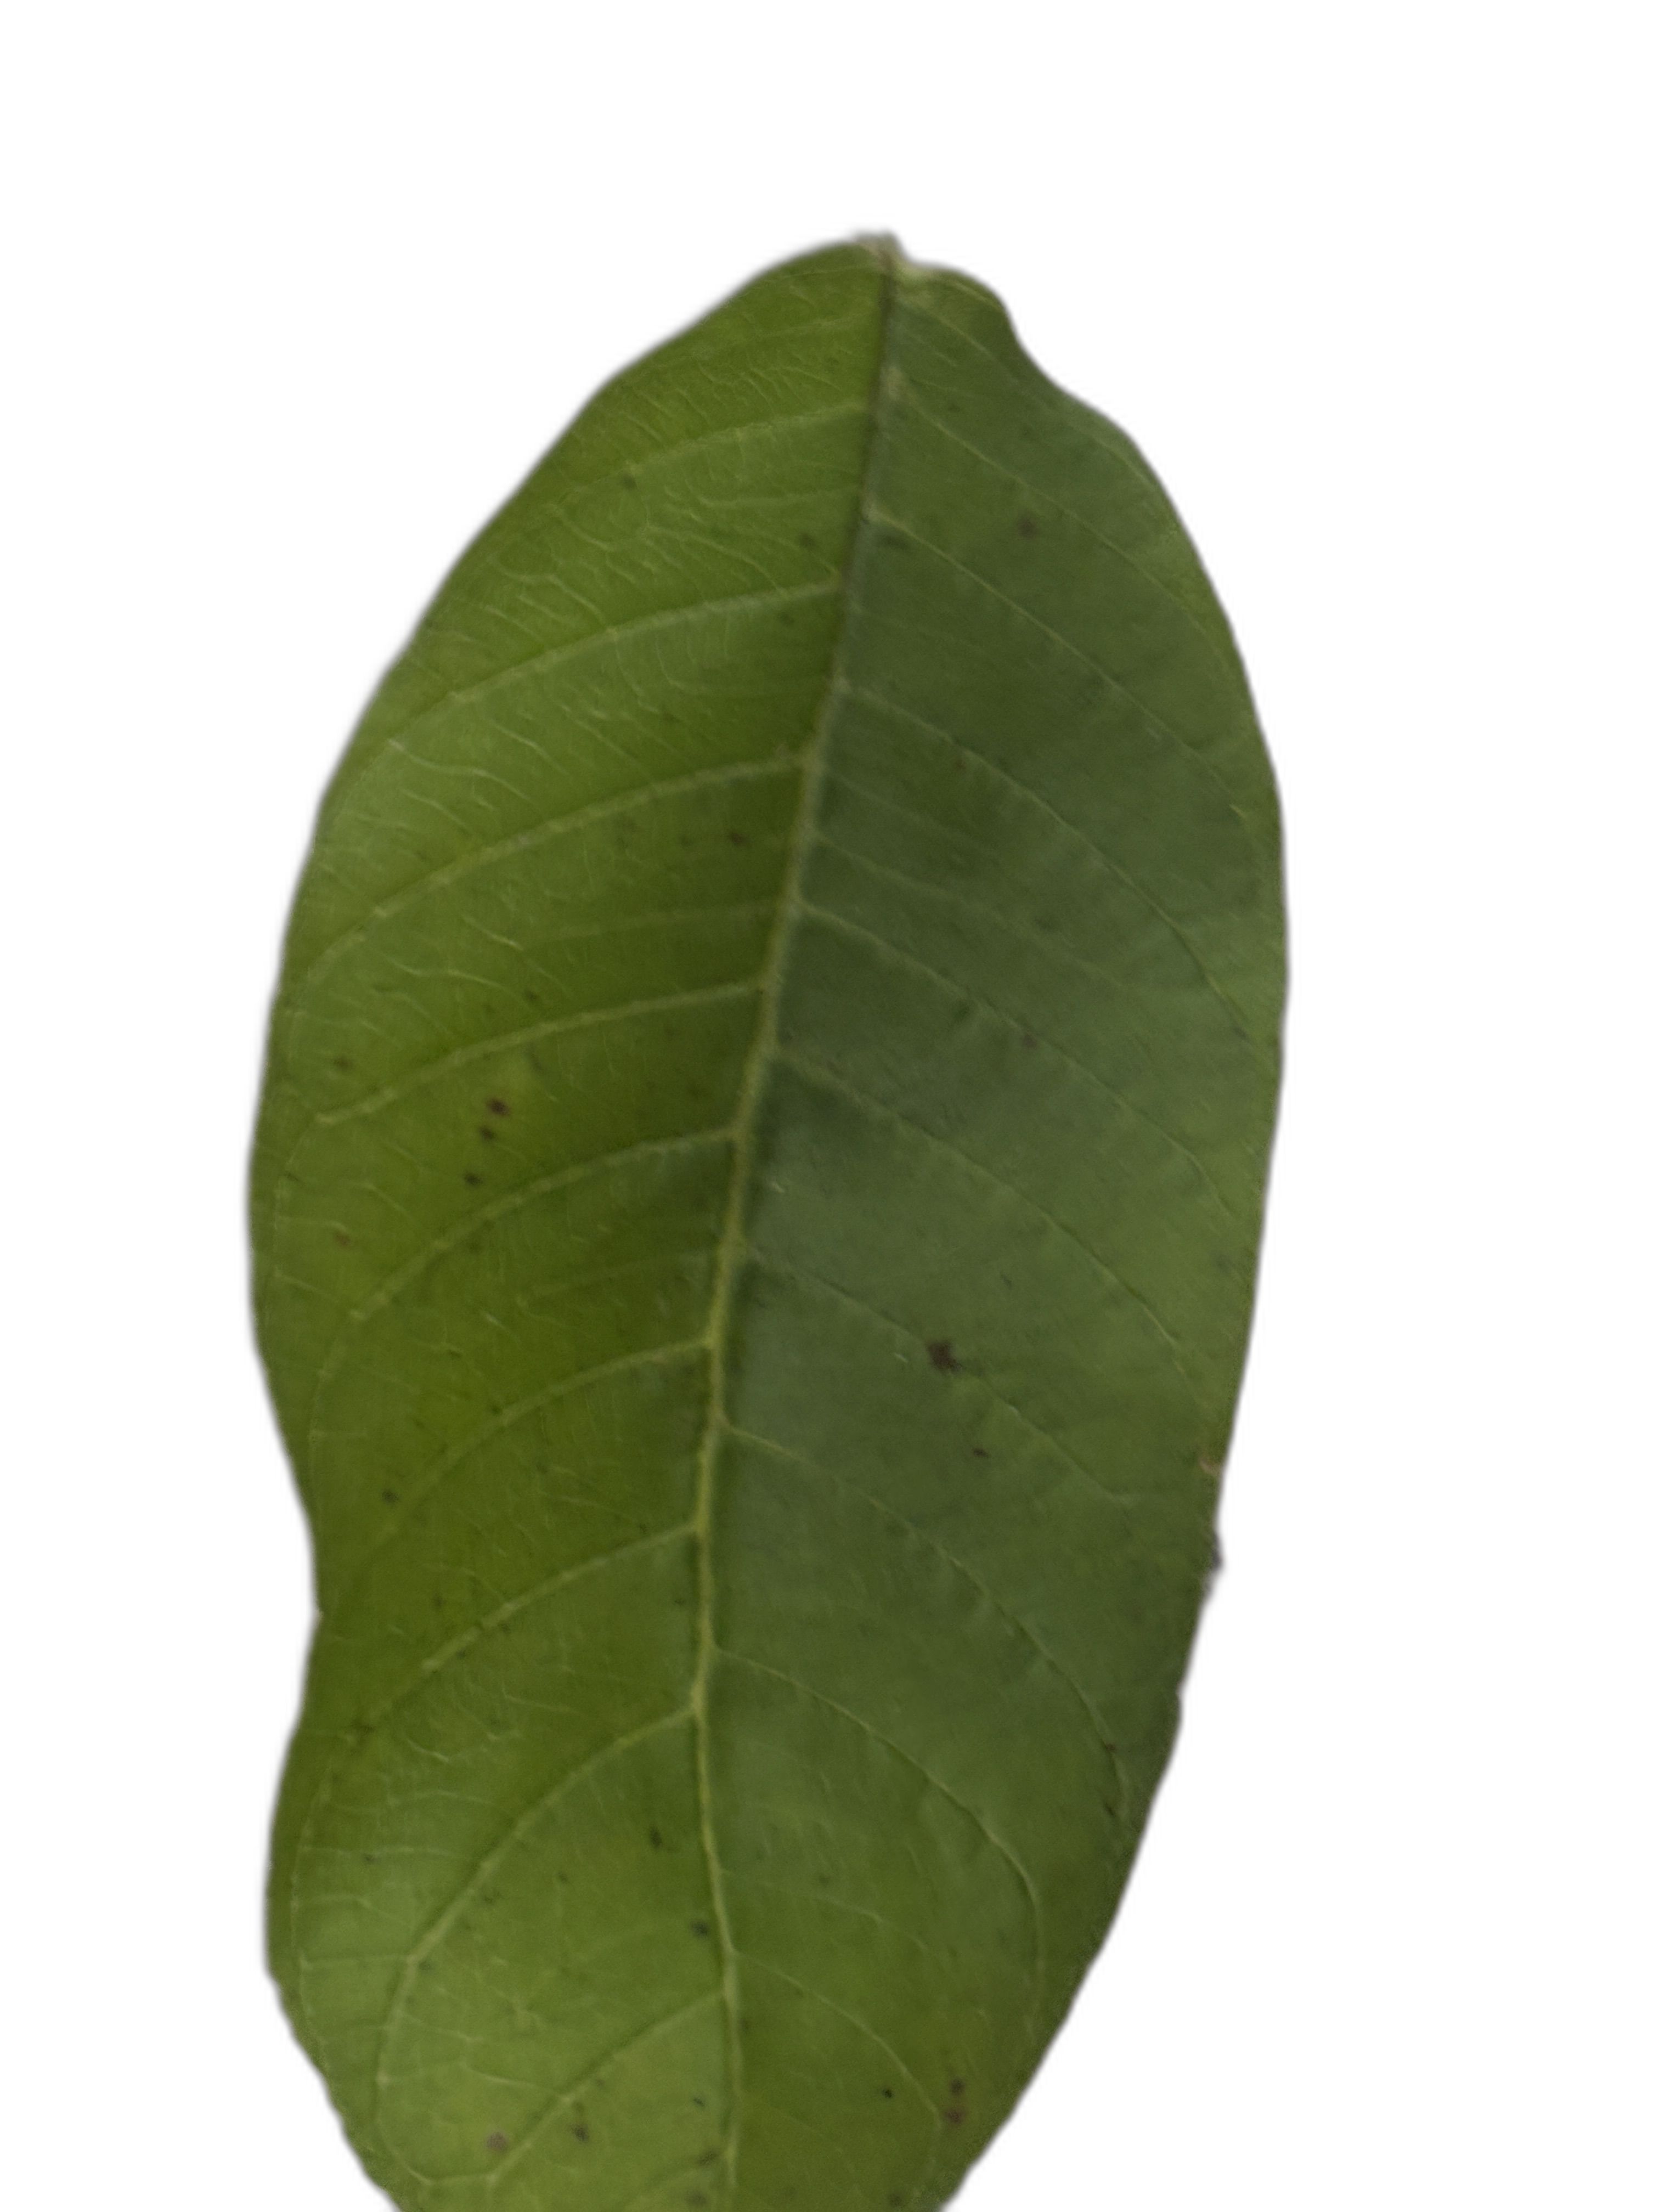
Plant part: leaf
Disease: Healthy